Vance-Tousey House

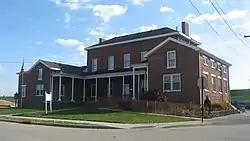
Vance-Tousey House, November 2012

Vance-Tousey House is a historic home located at Lawrenceburg, Dearborn County, Indiana. It was built about 1818, and is a two-story, five-bay, Late Georgian / Federal style brick and sandstone dwelling with a low hipped roof. The main block is flanked by -story wings. Flanking the main entrance are fluted Doric order engaged columns above which is a Palladian window. It was built by Samuel C. Vance, founder of the town of Lawrenceburg. It houses the Dearborn County Historical Society.